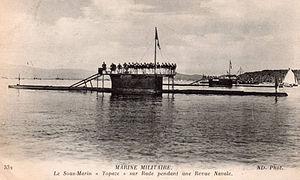
Sous-marin Topaze
Le Topaze est un sous-marin de la marine française construit à La Seyne-sur-Mer à partir de 1903.